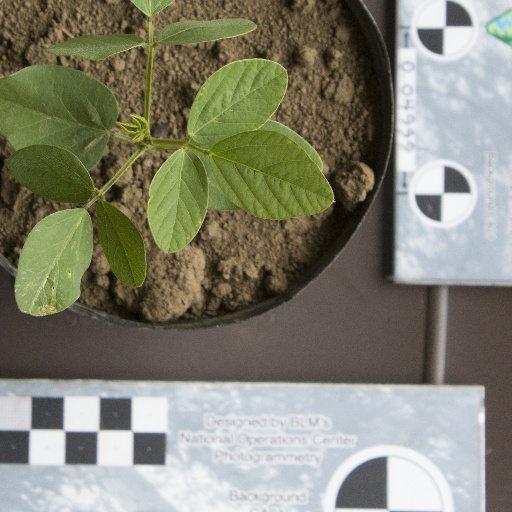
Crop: soybean